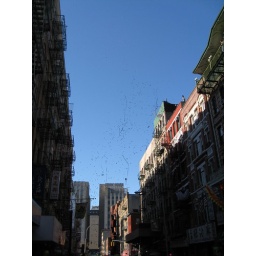
confetti against blue sky